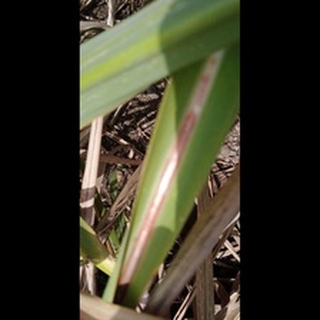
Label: sugarcane_red_rot